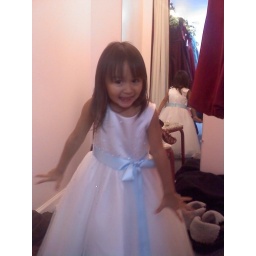
alyssa in a dress for my brothers wedding she is a flower girl how pretty does she look